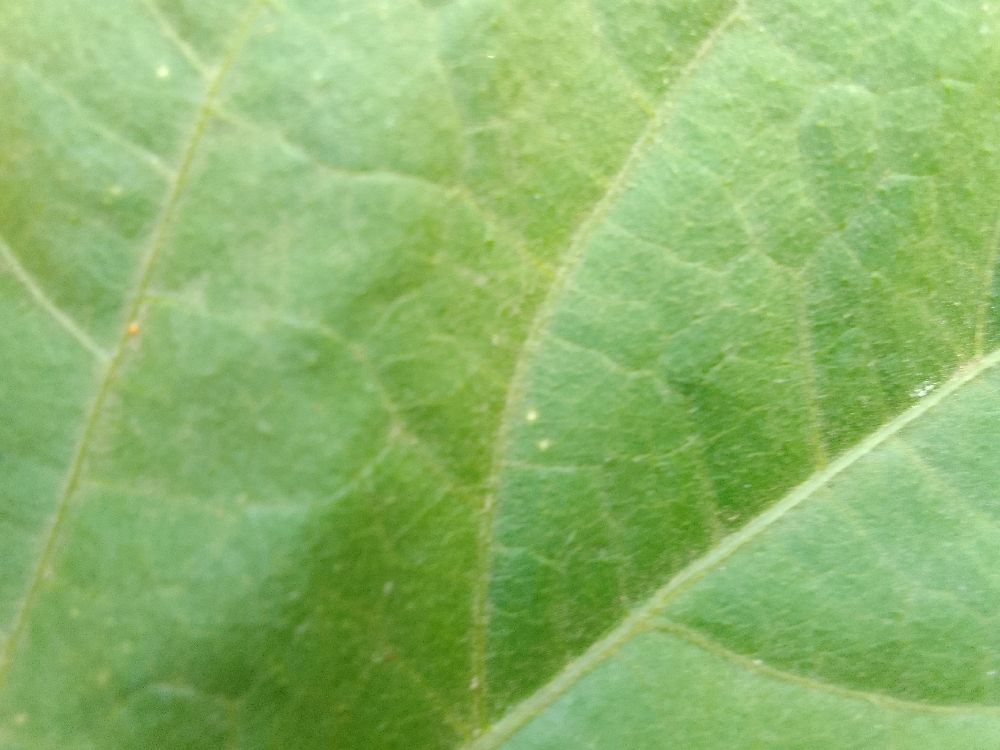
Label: healthy